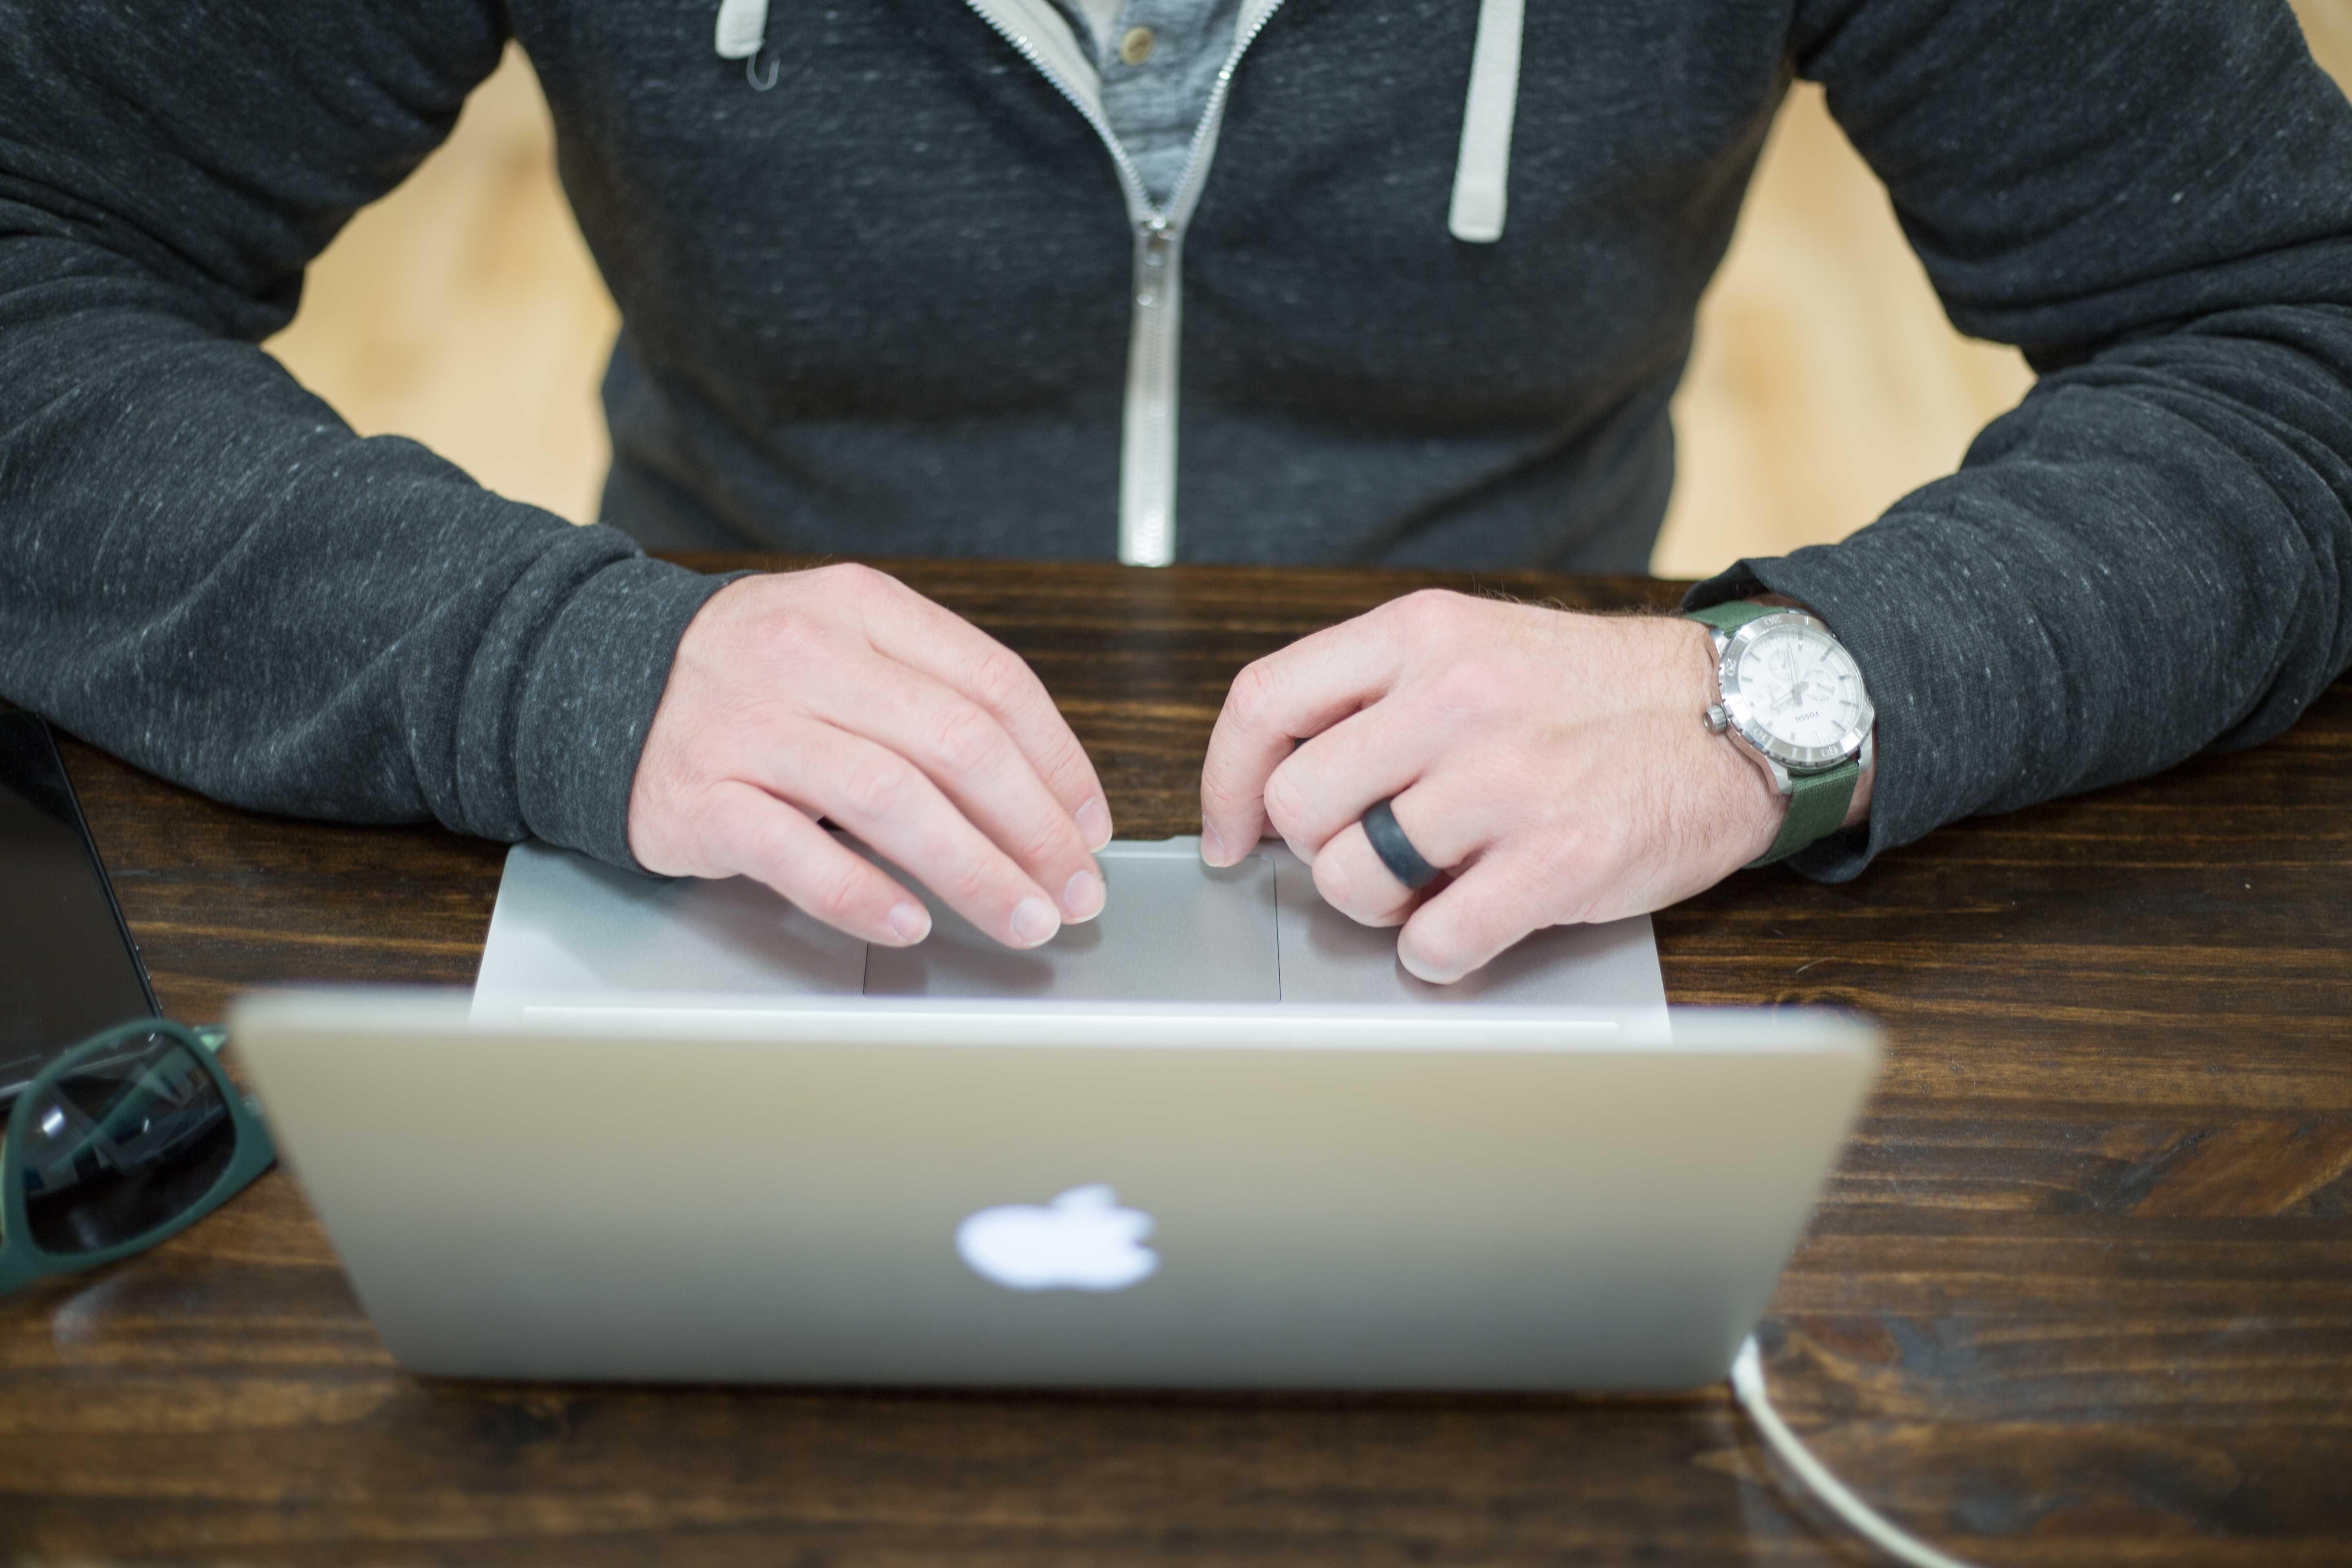
watch, computer, hand, laptop, personal computer, white, output device, table, netbook, sleeve, gesture, collar, finger, gadget, blazer, wrist, communication device, nail, electronic device, thumb, white collar worker, desk, comfort, elbow, job, suit, office equipment, formal wear, cuff, fashion accessory, street fashion, portable communications device, office supplies, multimedia, display device, employment, sitting, conversation